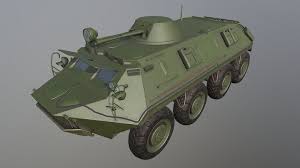
Label: BTR